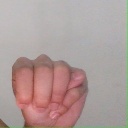
अक्षर: म